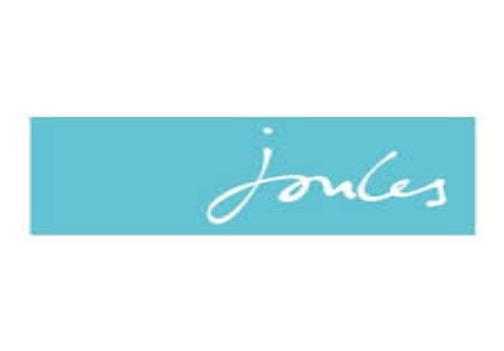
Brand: JOULES
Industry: Clothes